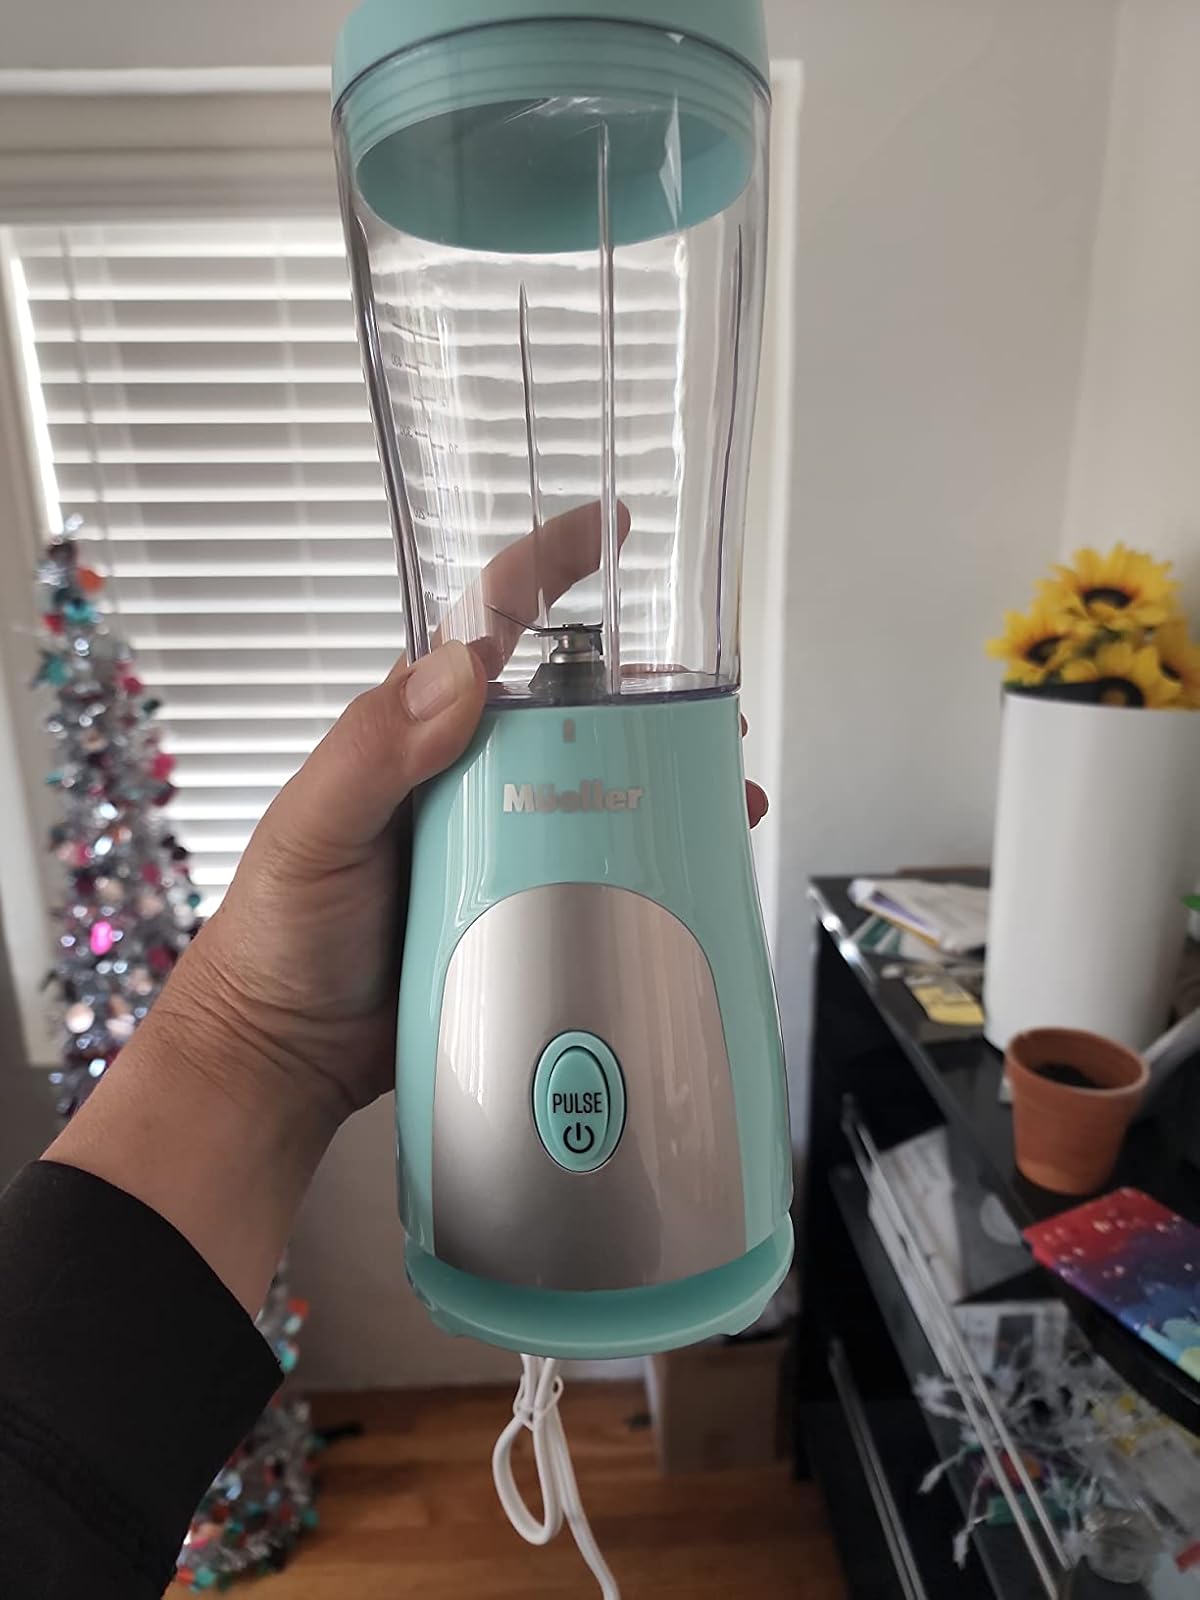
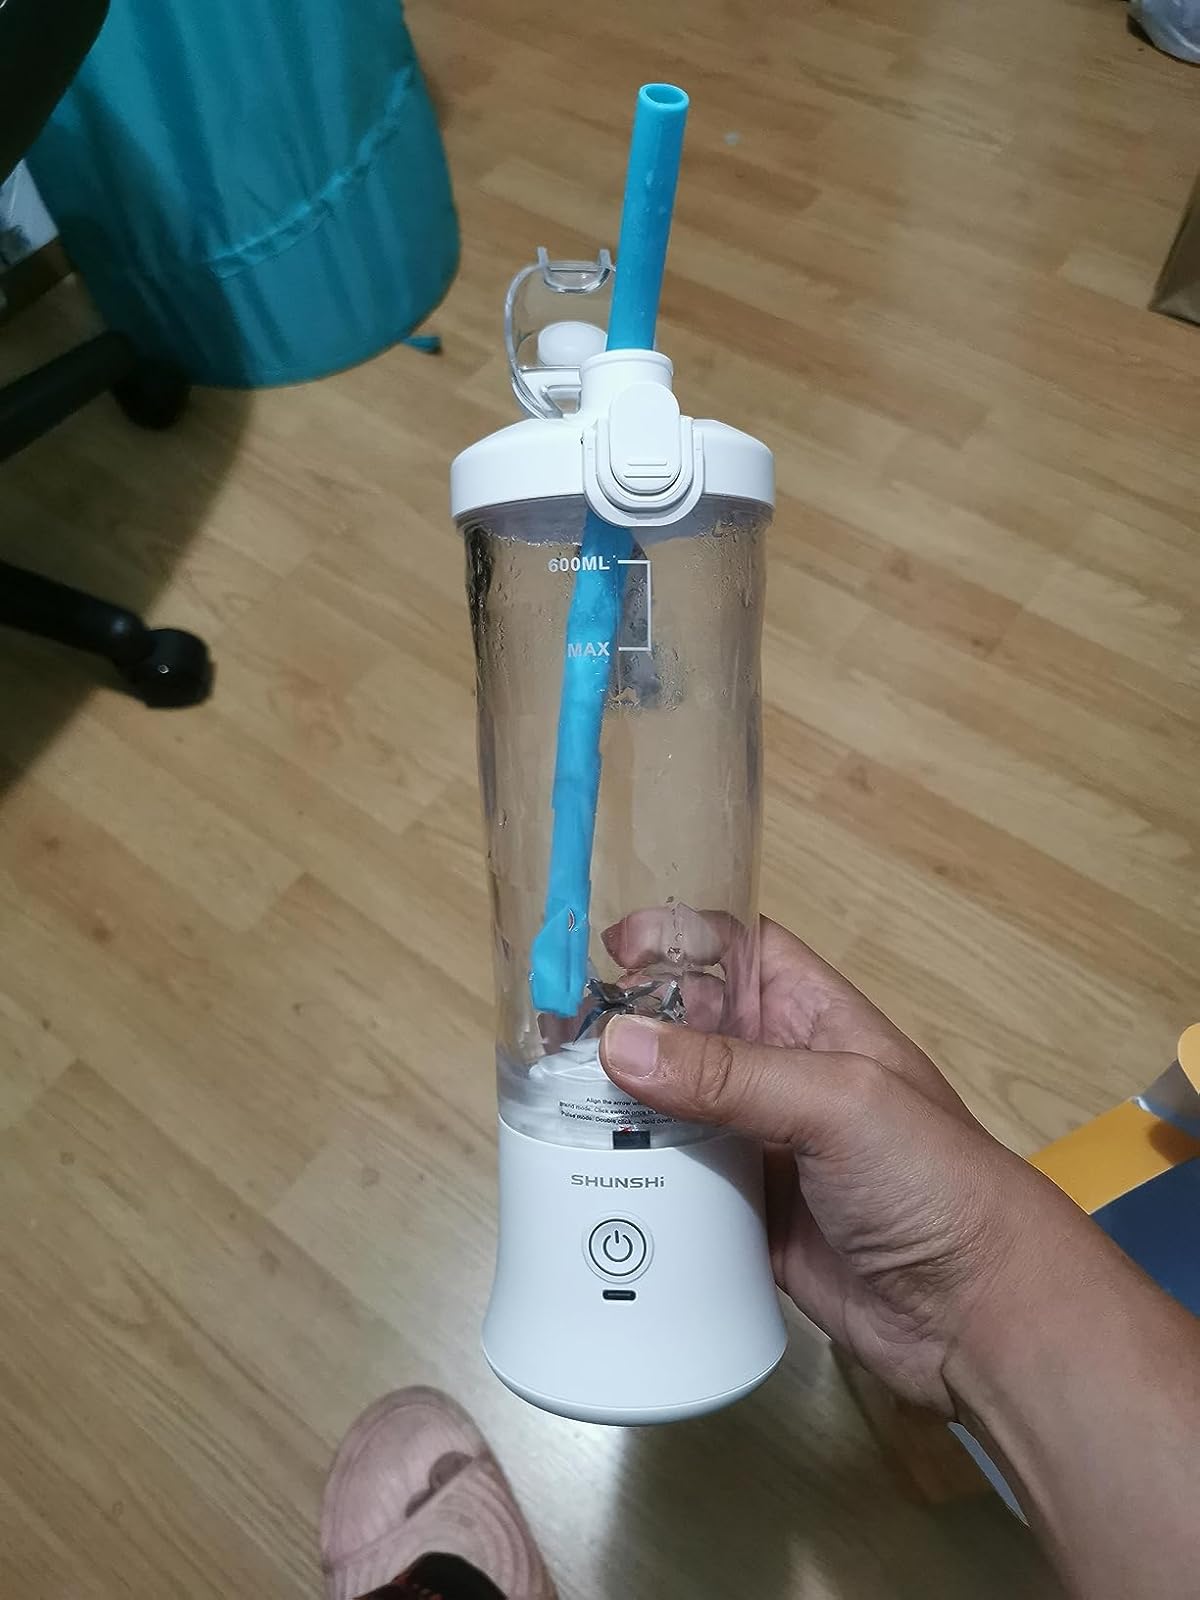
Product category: items_blender
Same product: no